India–Pakistan relations

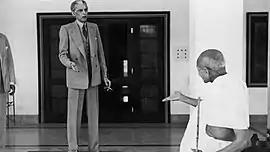

Massive population exchanges occurred between the two newly formed states in the months immediately following the partition. There was no conception that population transfers would be necessary because of the partitioning. Religious minorities were expected to stay put in the states they found themselves residing in. However, while an exception was made for Punjab, where the transfer of populations was organised because of the communal violence affecting the province, this did not apply to other provinces.